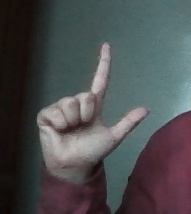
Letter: laam